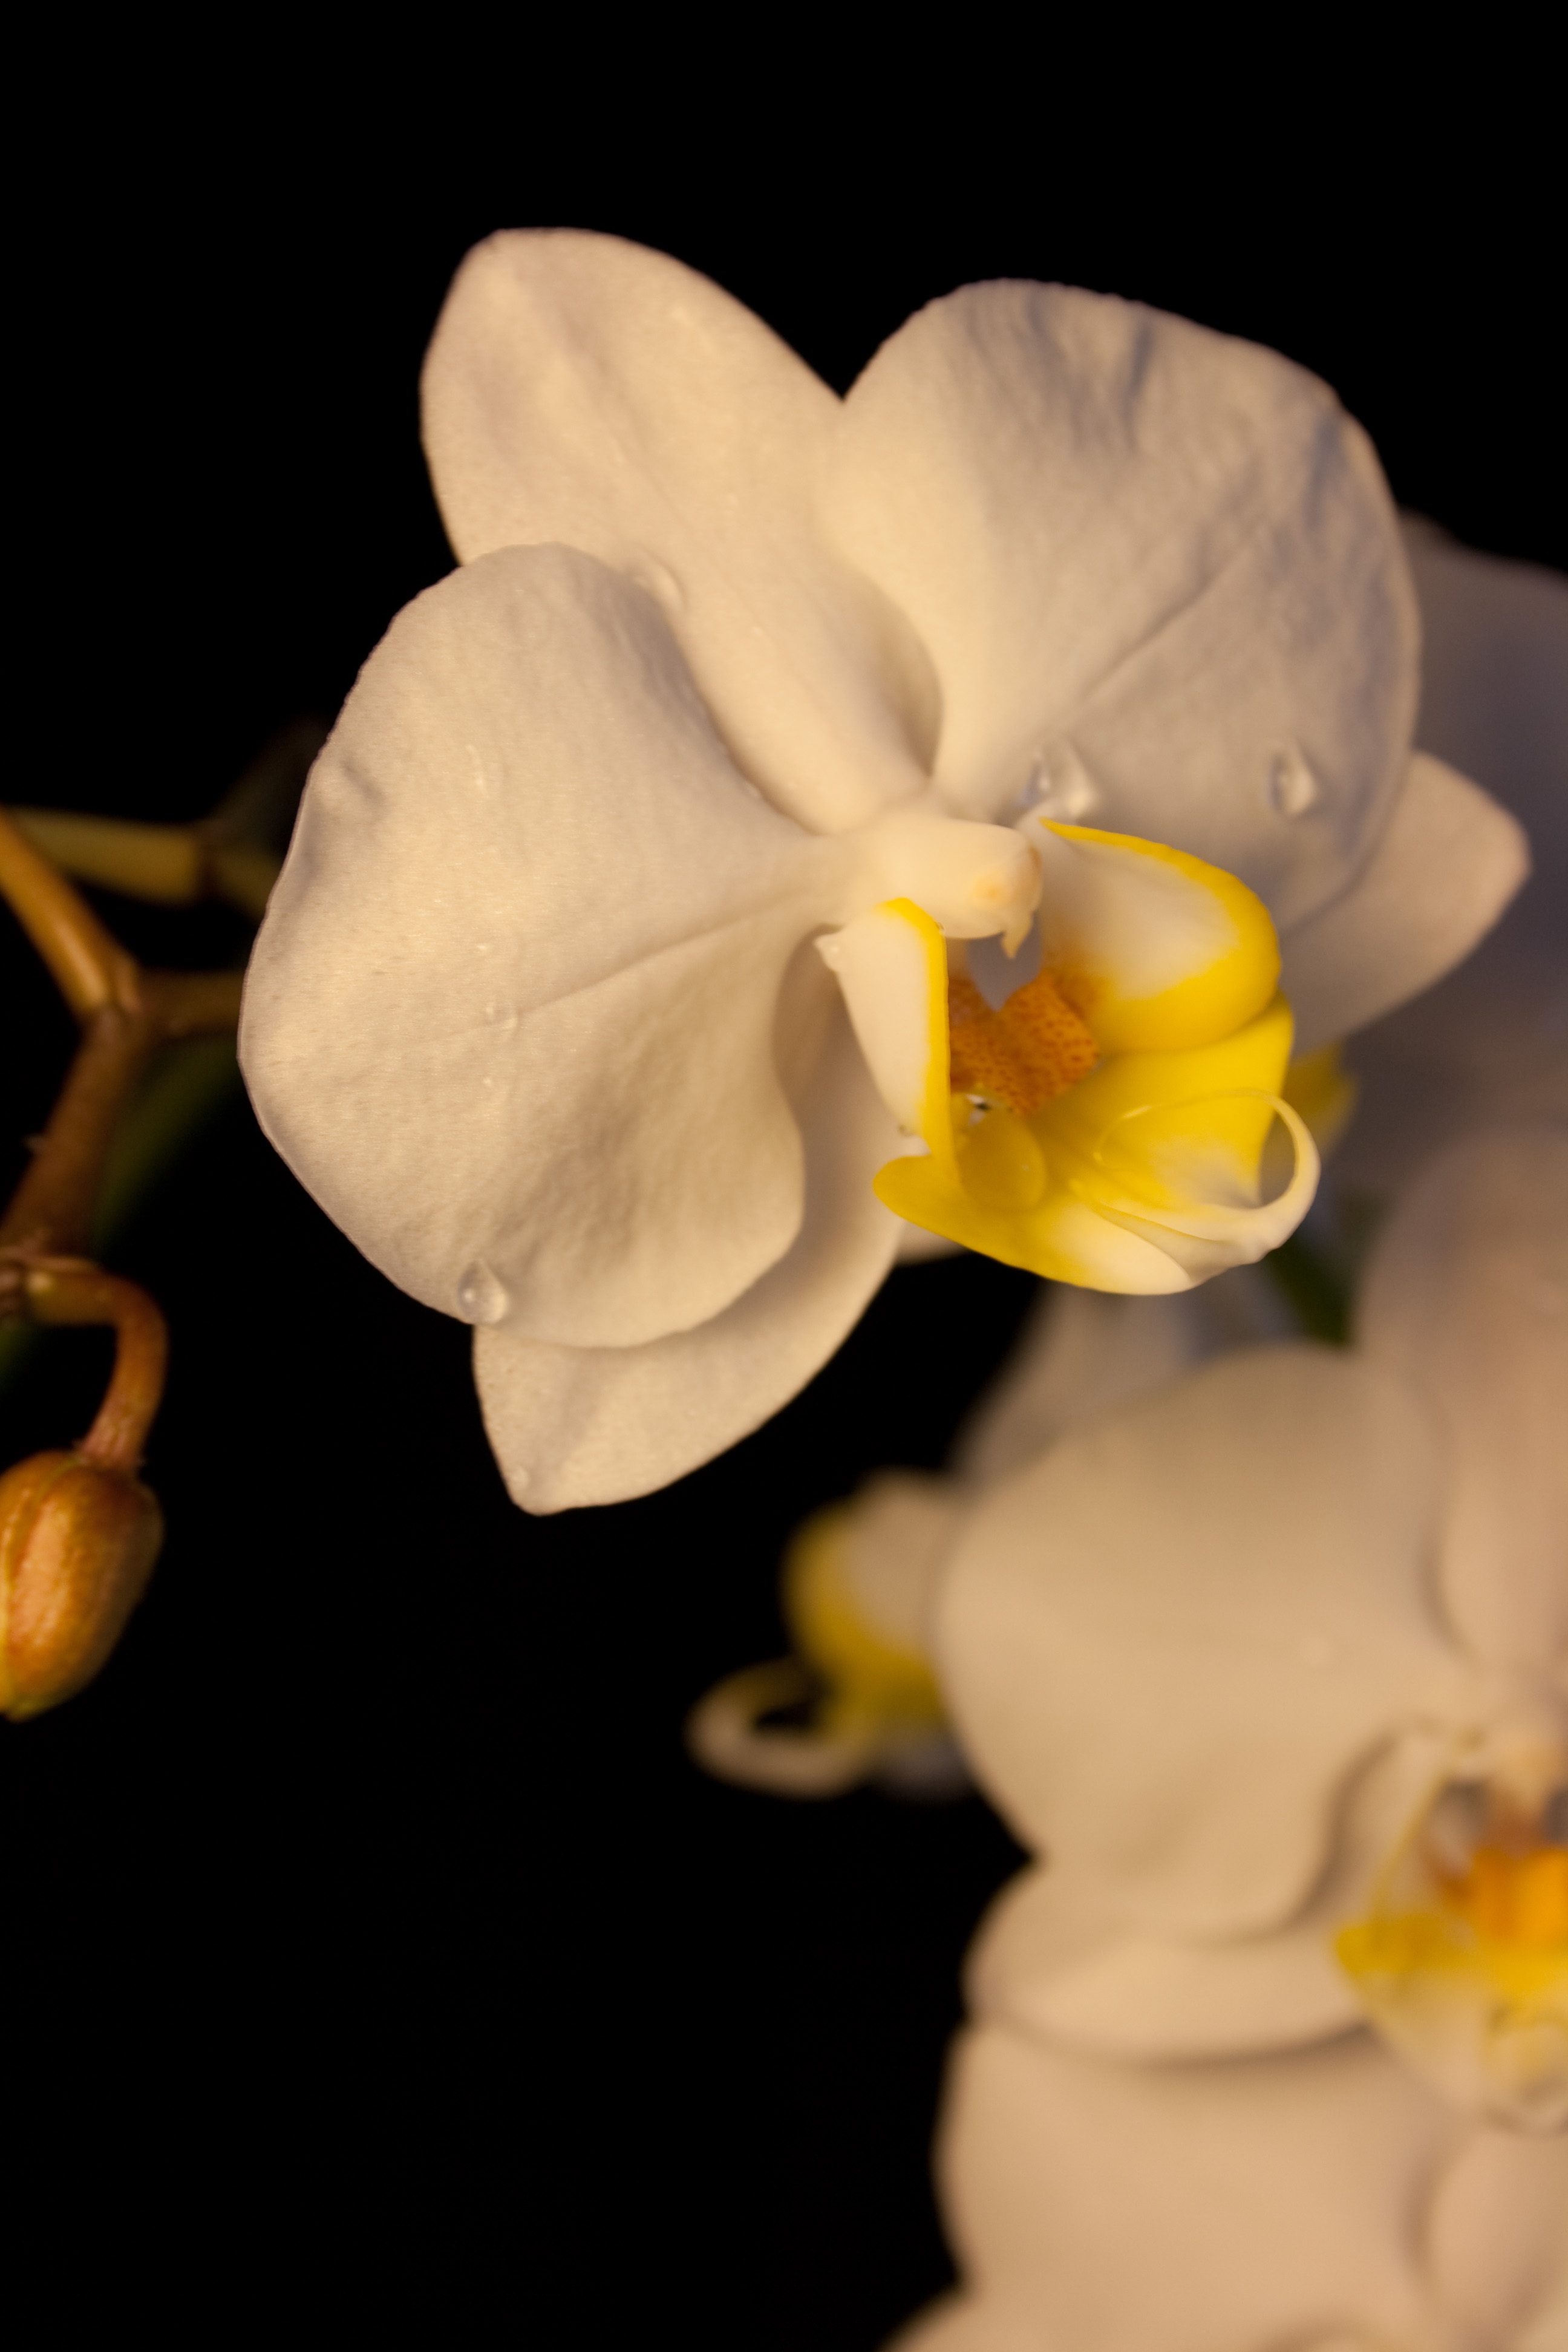
nature, blossom, plant, white, photography, flower, petal, bloom, macro, botany, yellow, close, flora, orchid, houseplant, close up, eye, beautiful, macro photography, ornamental plant, flowering plant, land plant, moth orchid